Roadside station

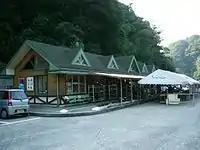
Roadside station in Yamakita, Kanagawa

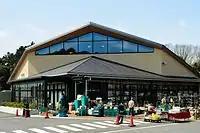
Roadside station Tsu Kawage in Tsu, Mie

A is a government-designated rest area found along roads and highways in Japan.